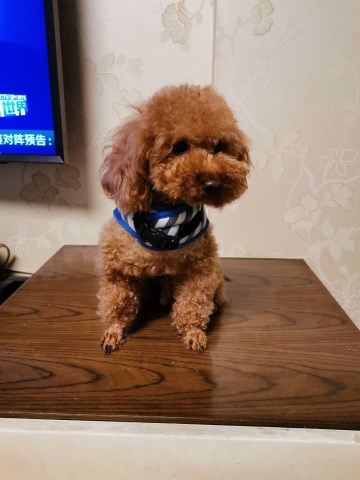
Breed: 7449-n000128-teddy